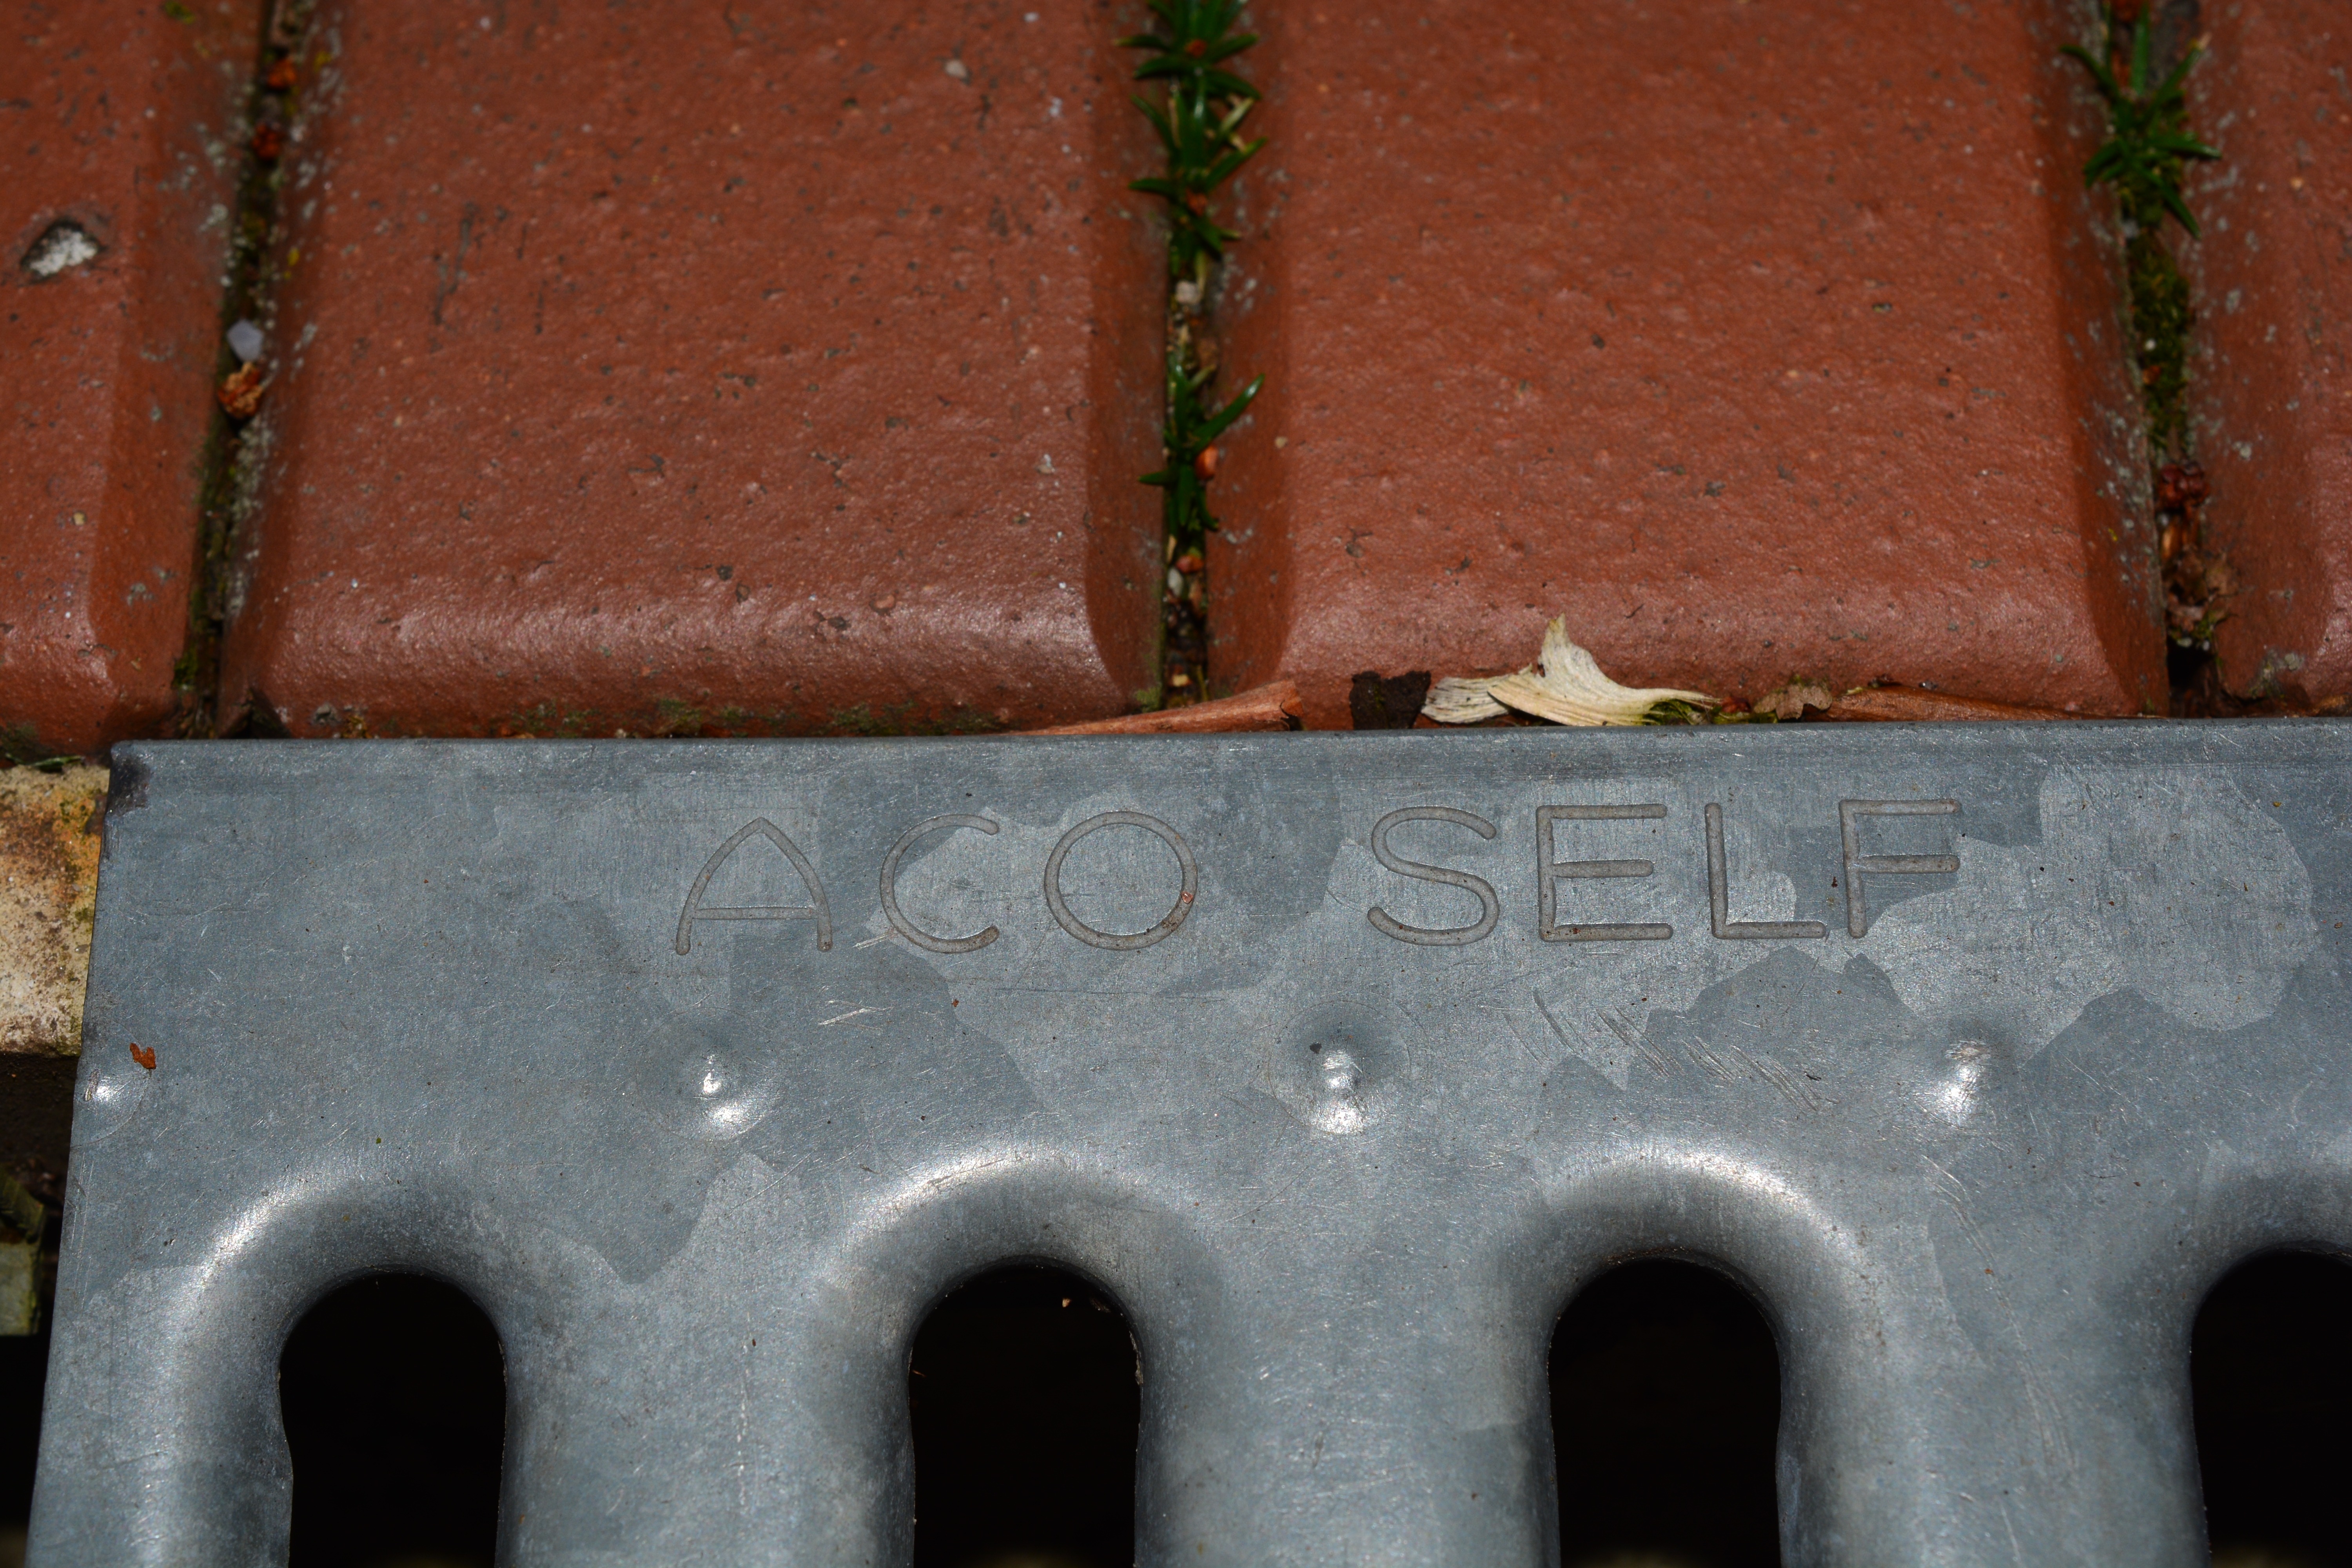
water, stone, rust, metal, brick, material, trace, rainwater, plot, sewage system